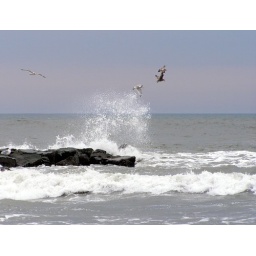
The gulls were sitting on all the rocks and had to constantly take off to prevent getting swept off the rocks by the surf.